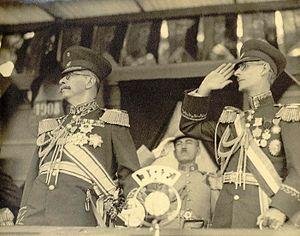
Eleazar López Contreras était un militaire et homme d'État vénézuélien, qui fut président du Venezuela entre 1935 et 1941.